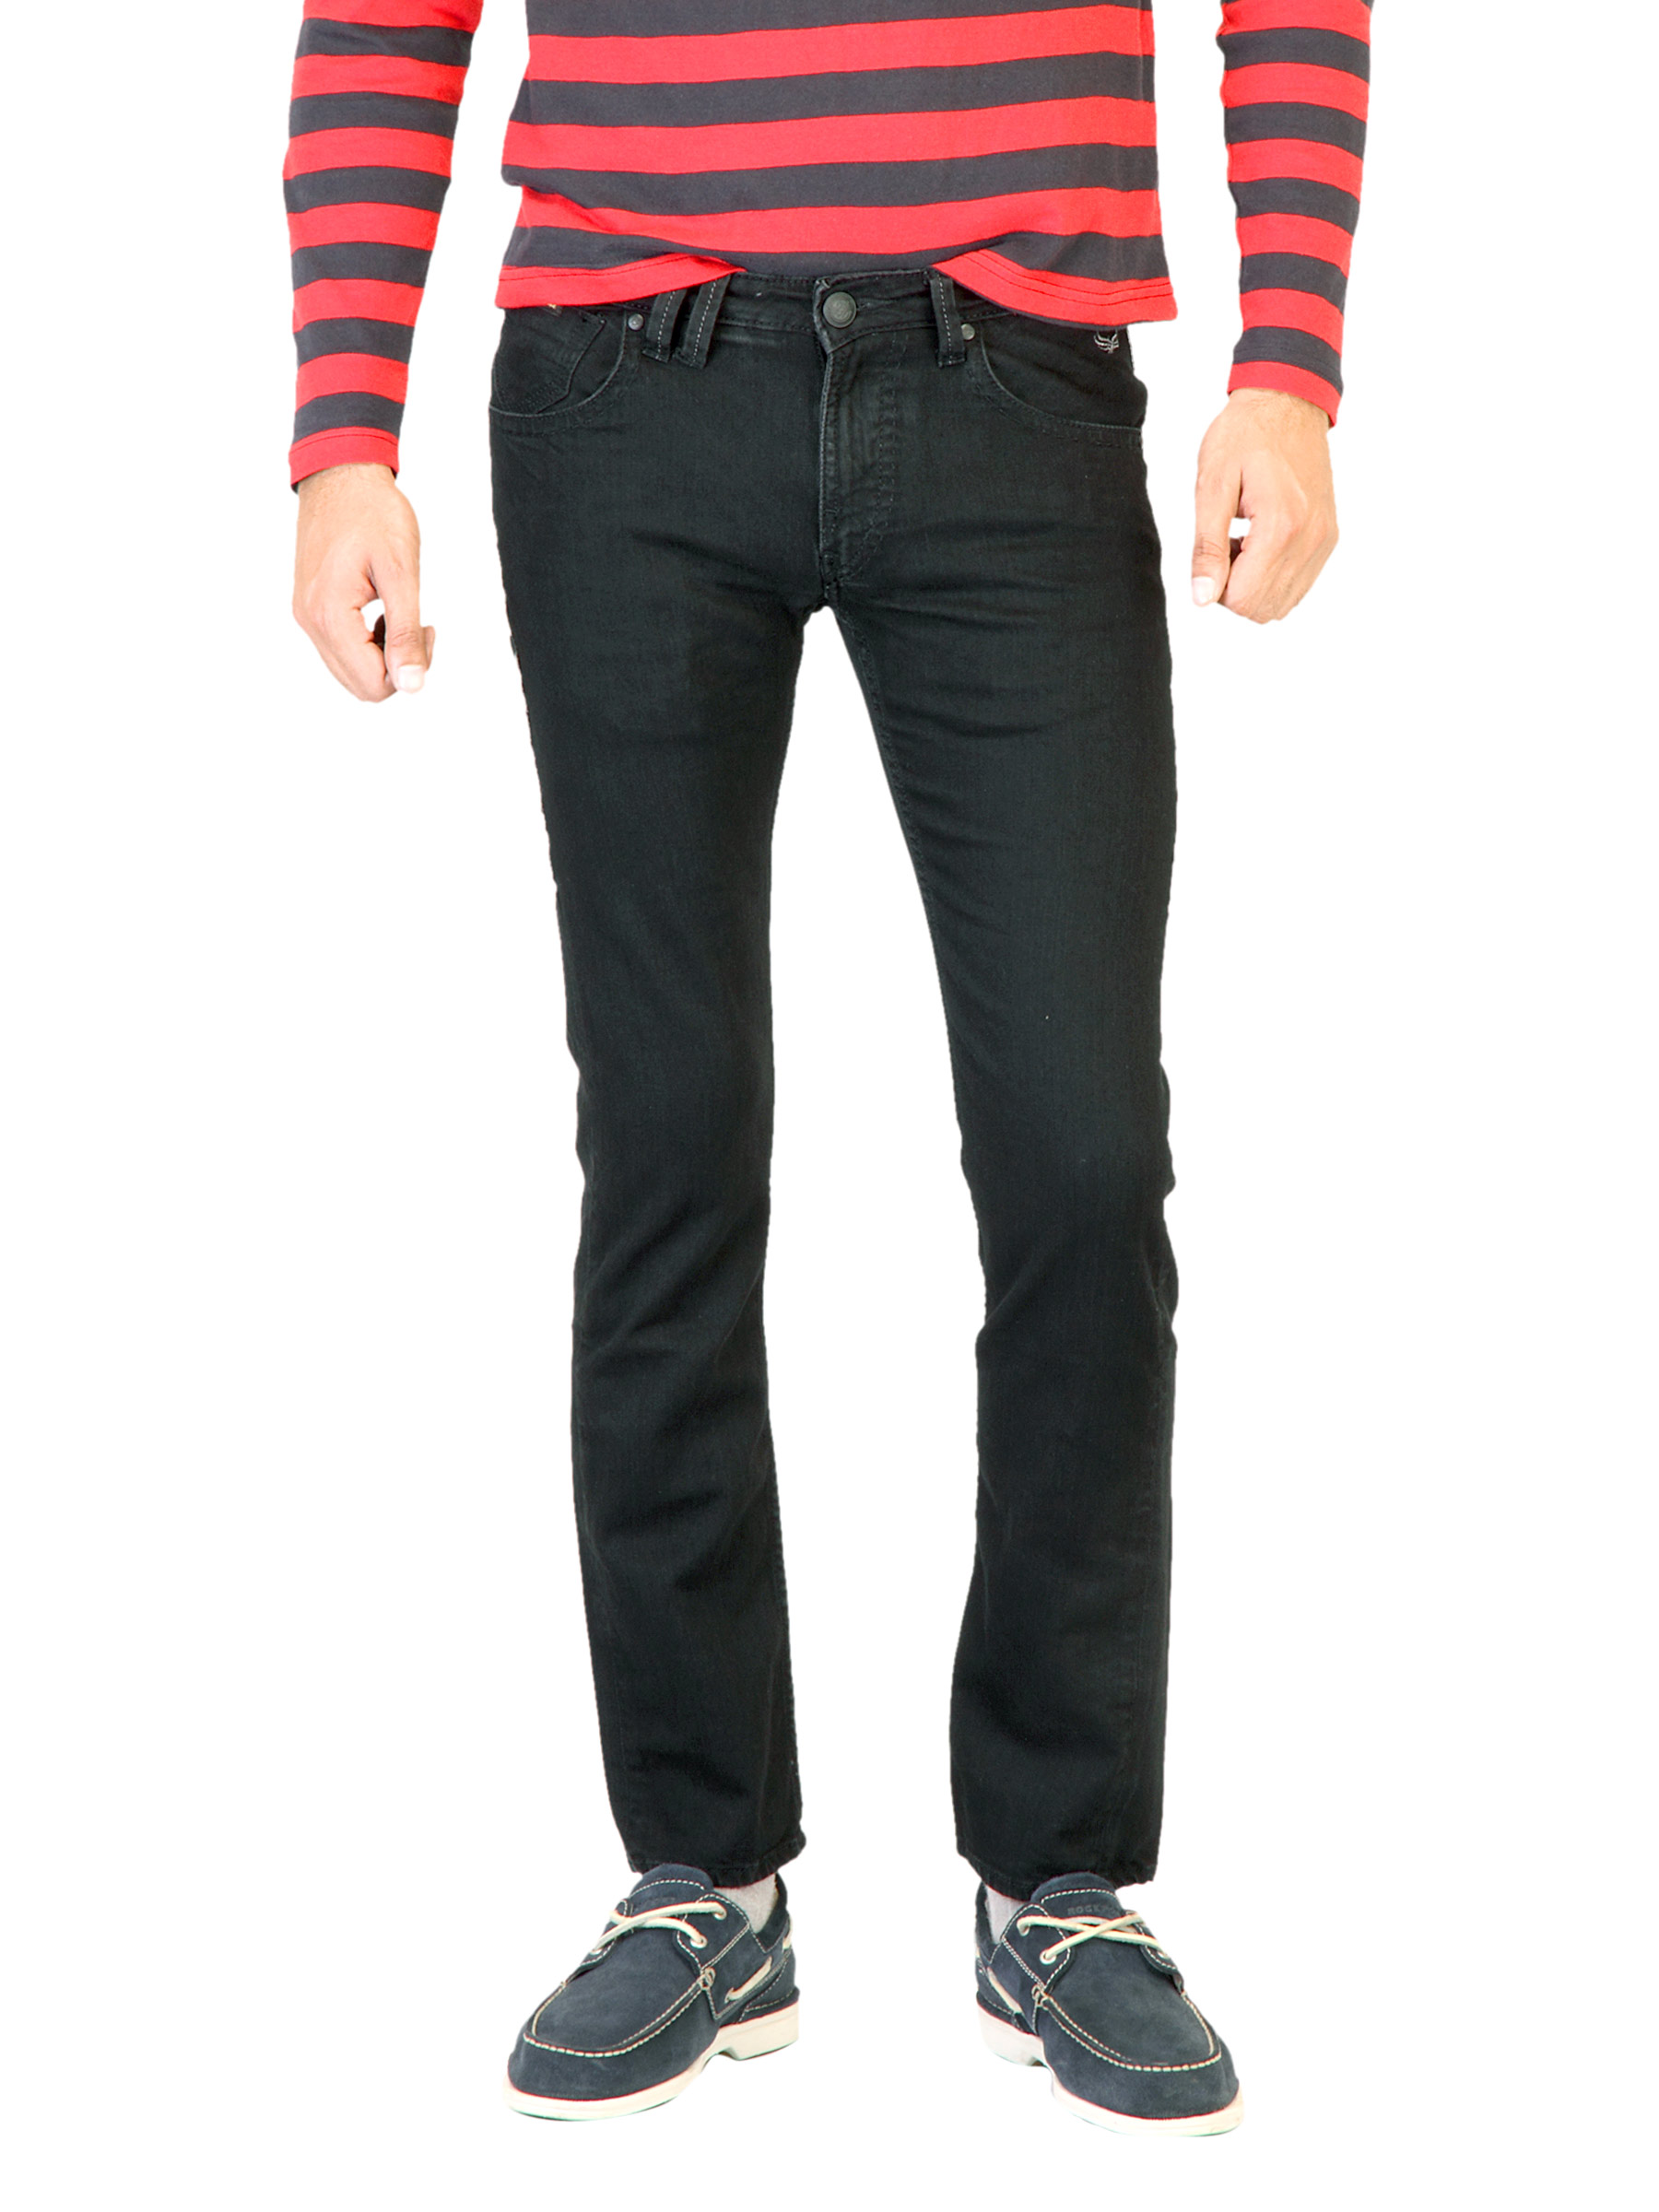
Flying Machine Men Washed Black Jeans
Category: Apparel / Bottomwear / Jeans
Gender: Men
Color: Black
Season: Fall 2011
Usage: Casual